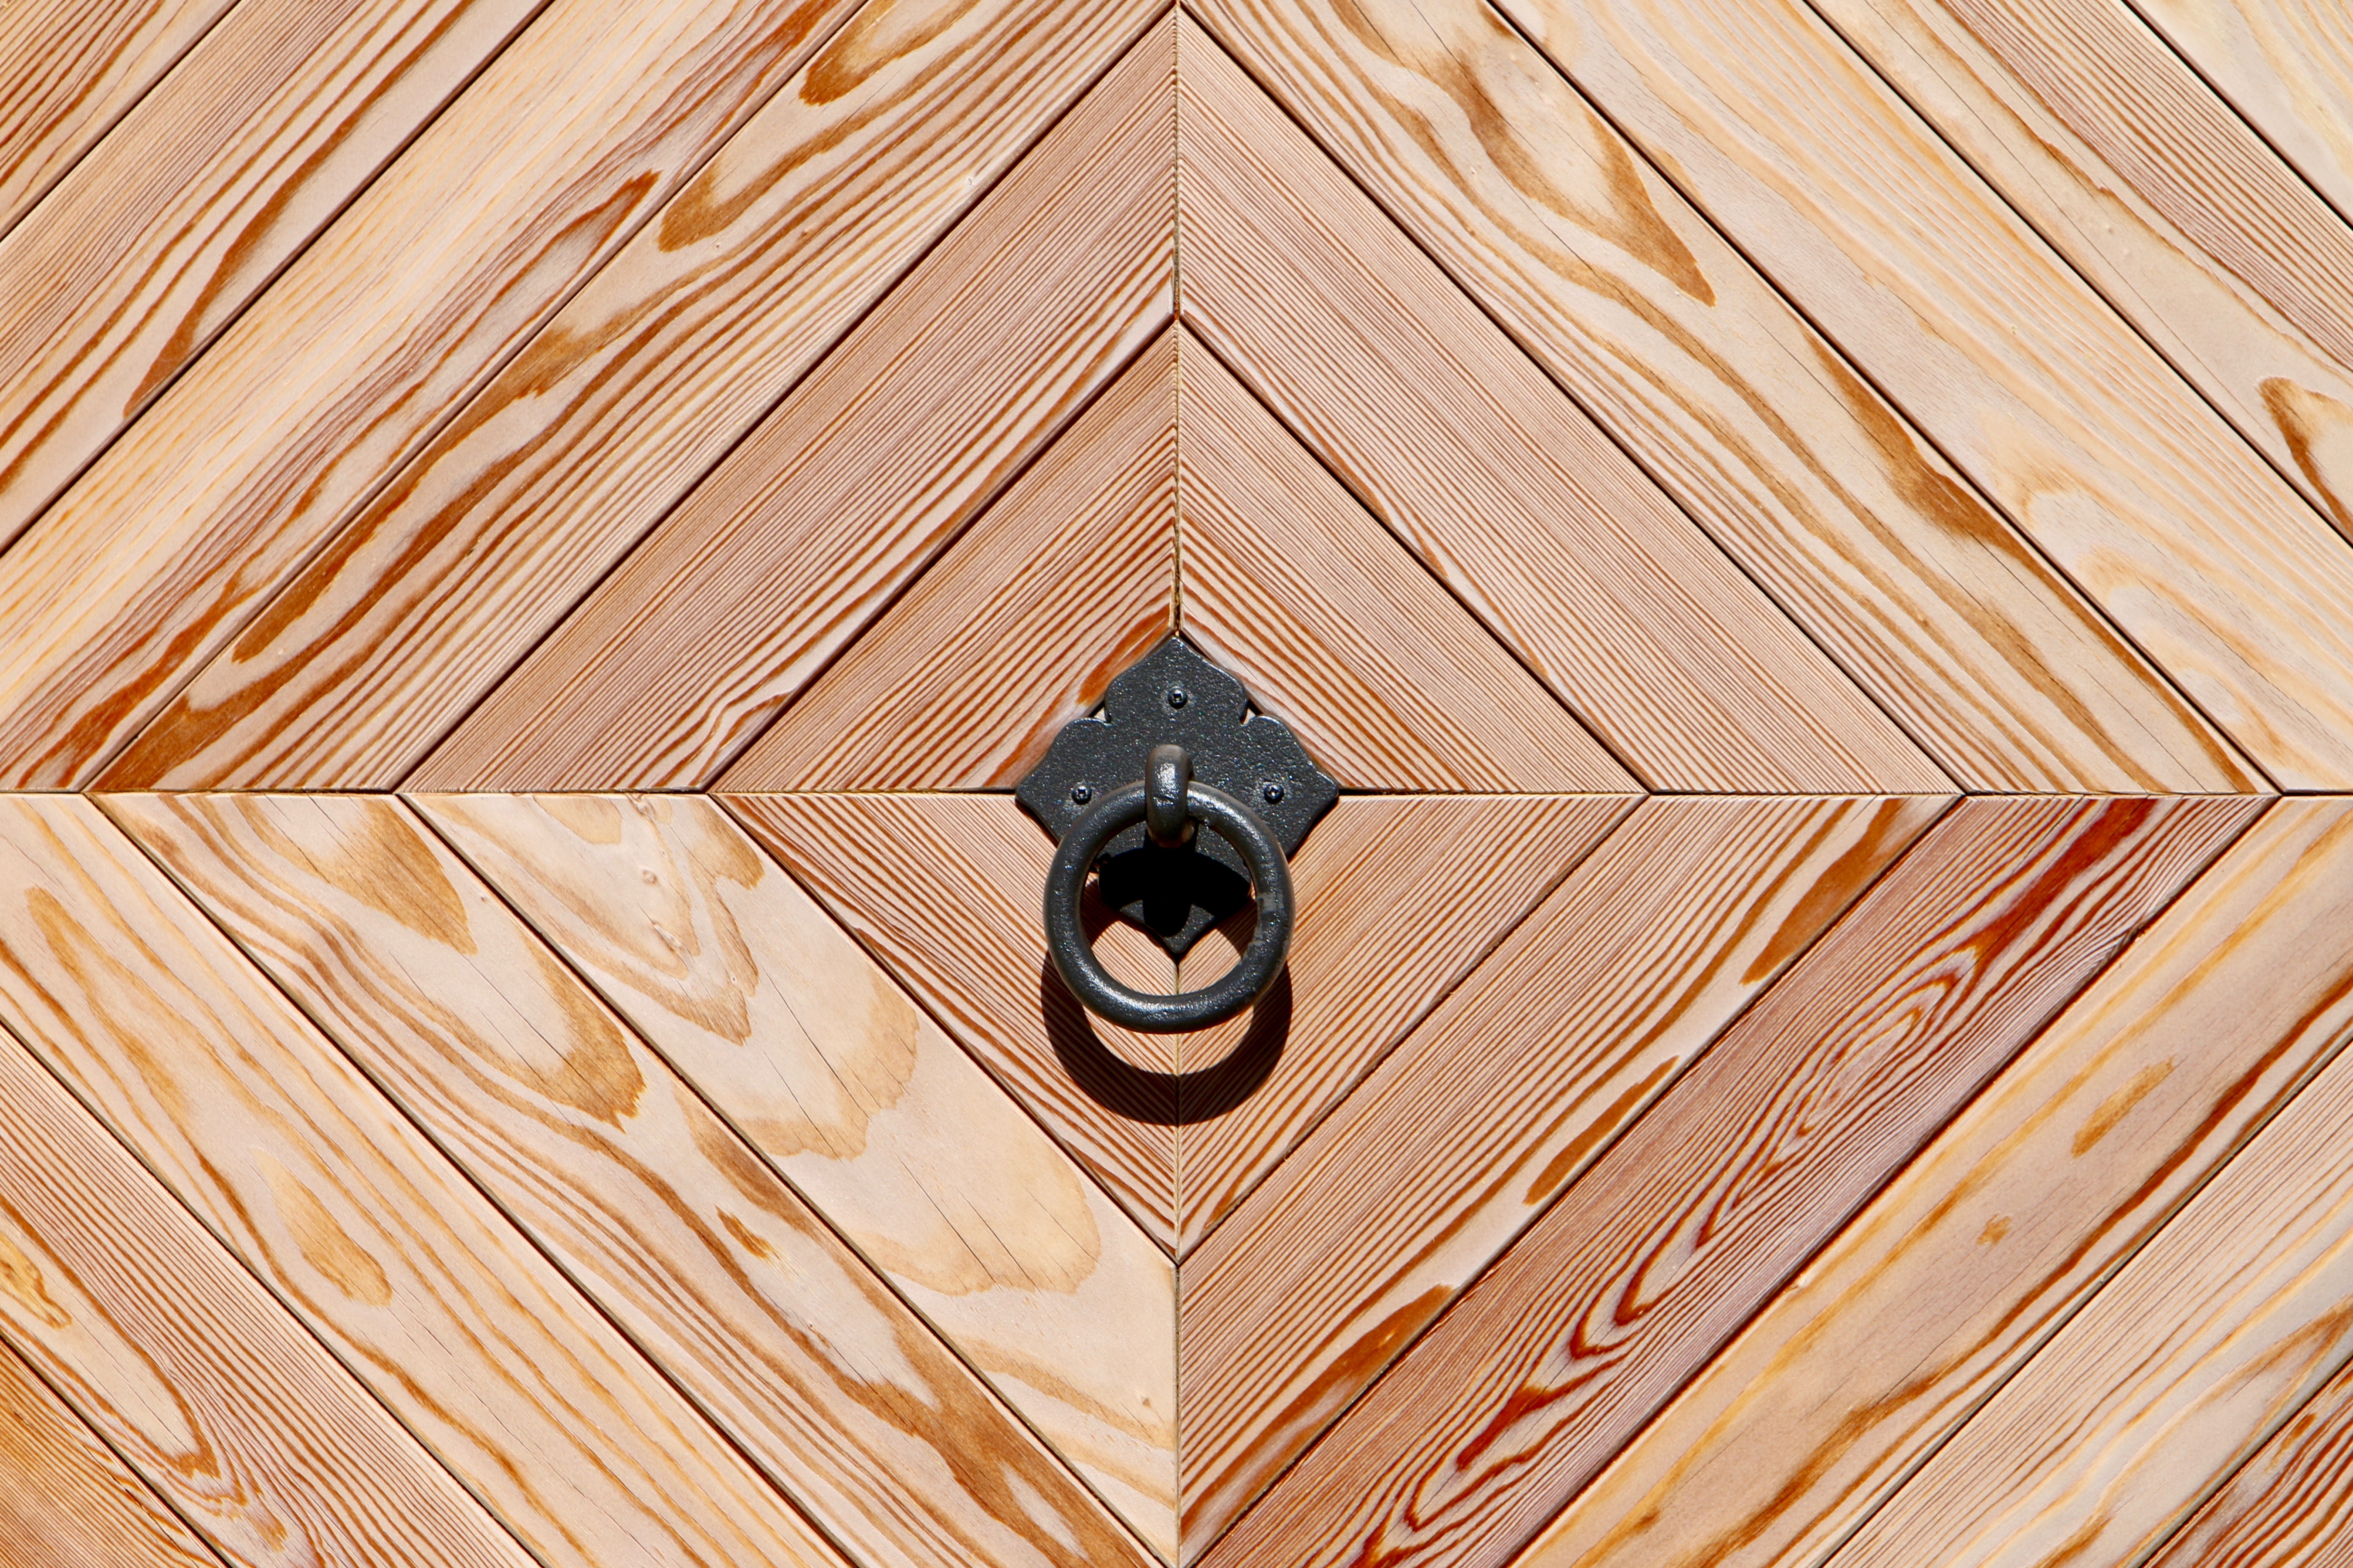
wood, floor, beam, ceiling, lumber, wooden door, hardwood, carving, molding, flooring, plywood, wood flooring, laminate flooring, wood stain, geometric shape, call waiting ring